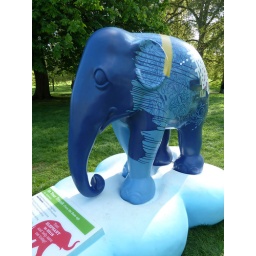
A full elephant view of Elephant #63, &lt;i&gt;In Your Trunk (Turn The Bass Up)&lt;/i&gt;, standing in Green Park.